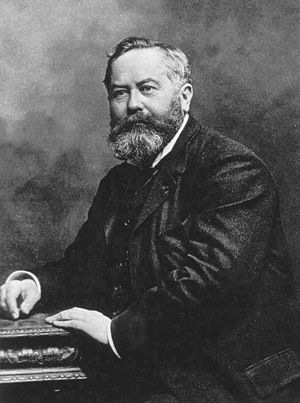
Charles Chamberland
Charles Chamberland var en fransk mikrobiolog, fra Chilly-le-Vignoble i departementet Jura i Frankrig, som arbejdede i tæt tilknytning til Louis Pasteur.